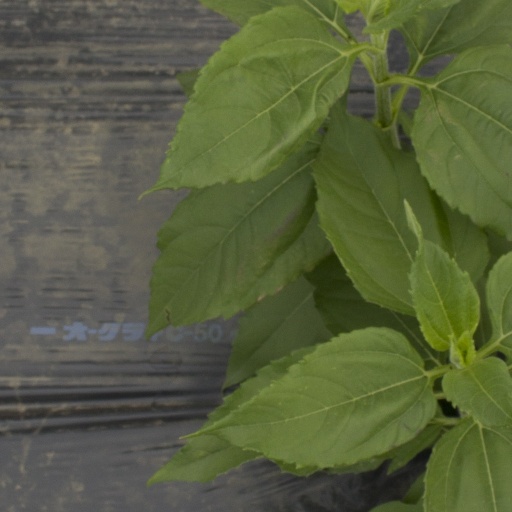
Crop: Jerusalem artichoke